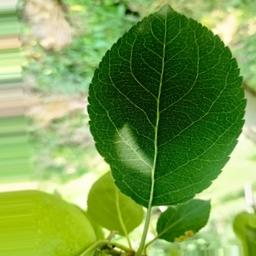
Label: Healthy